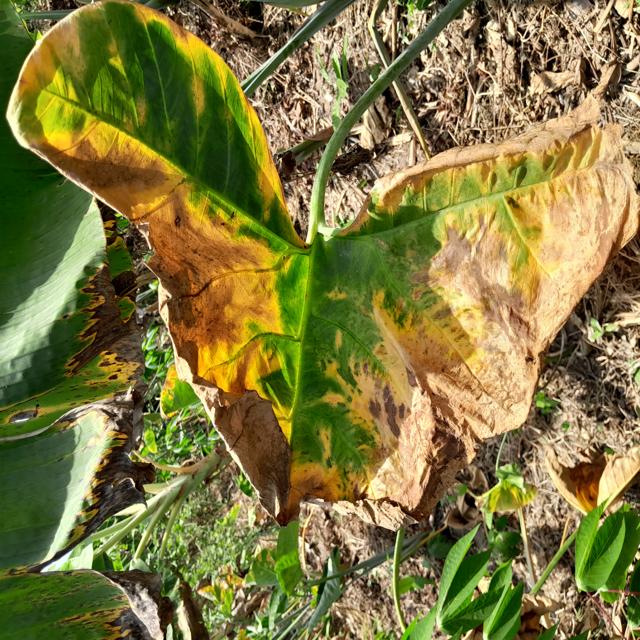
Label: Late_Blight